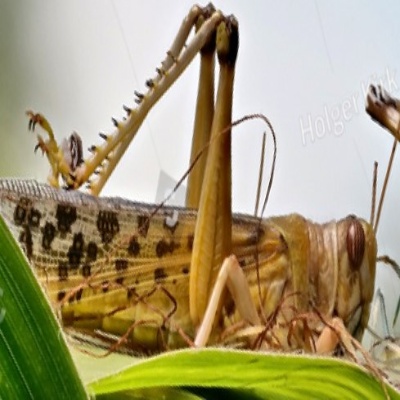
Crop: Maize
Condition: grasshoper